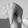
ASL letter: Q